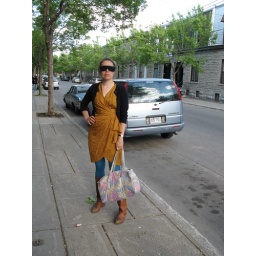
the girls are looking droop city in the pic but it's just the drape of the dress yo